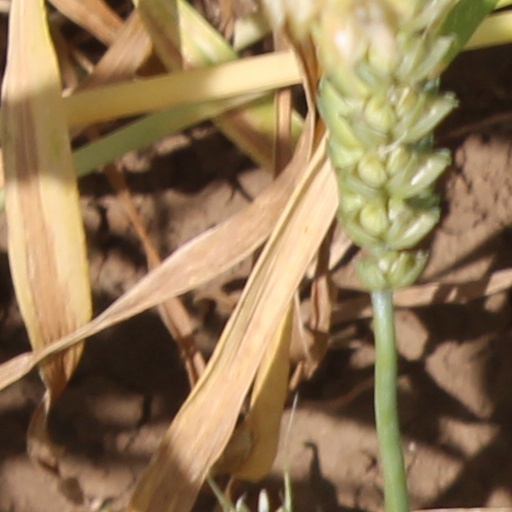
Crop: wheat